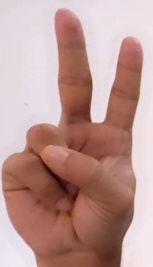
ASL sign: V